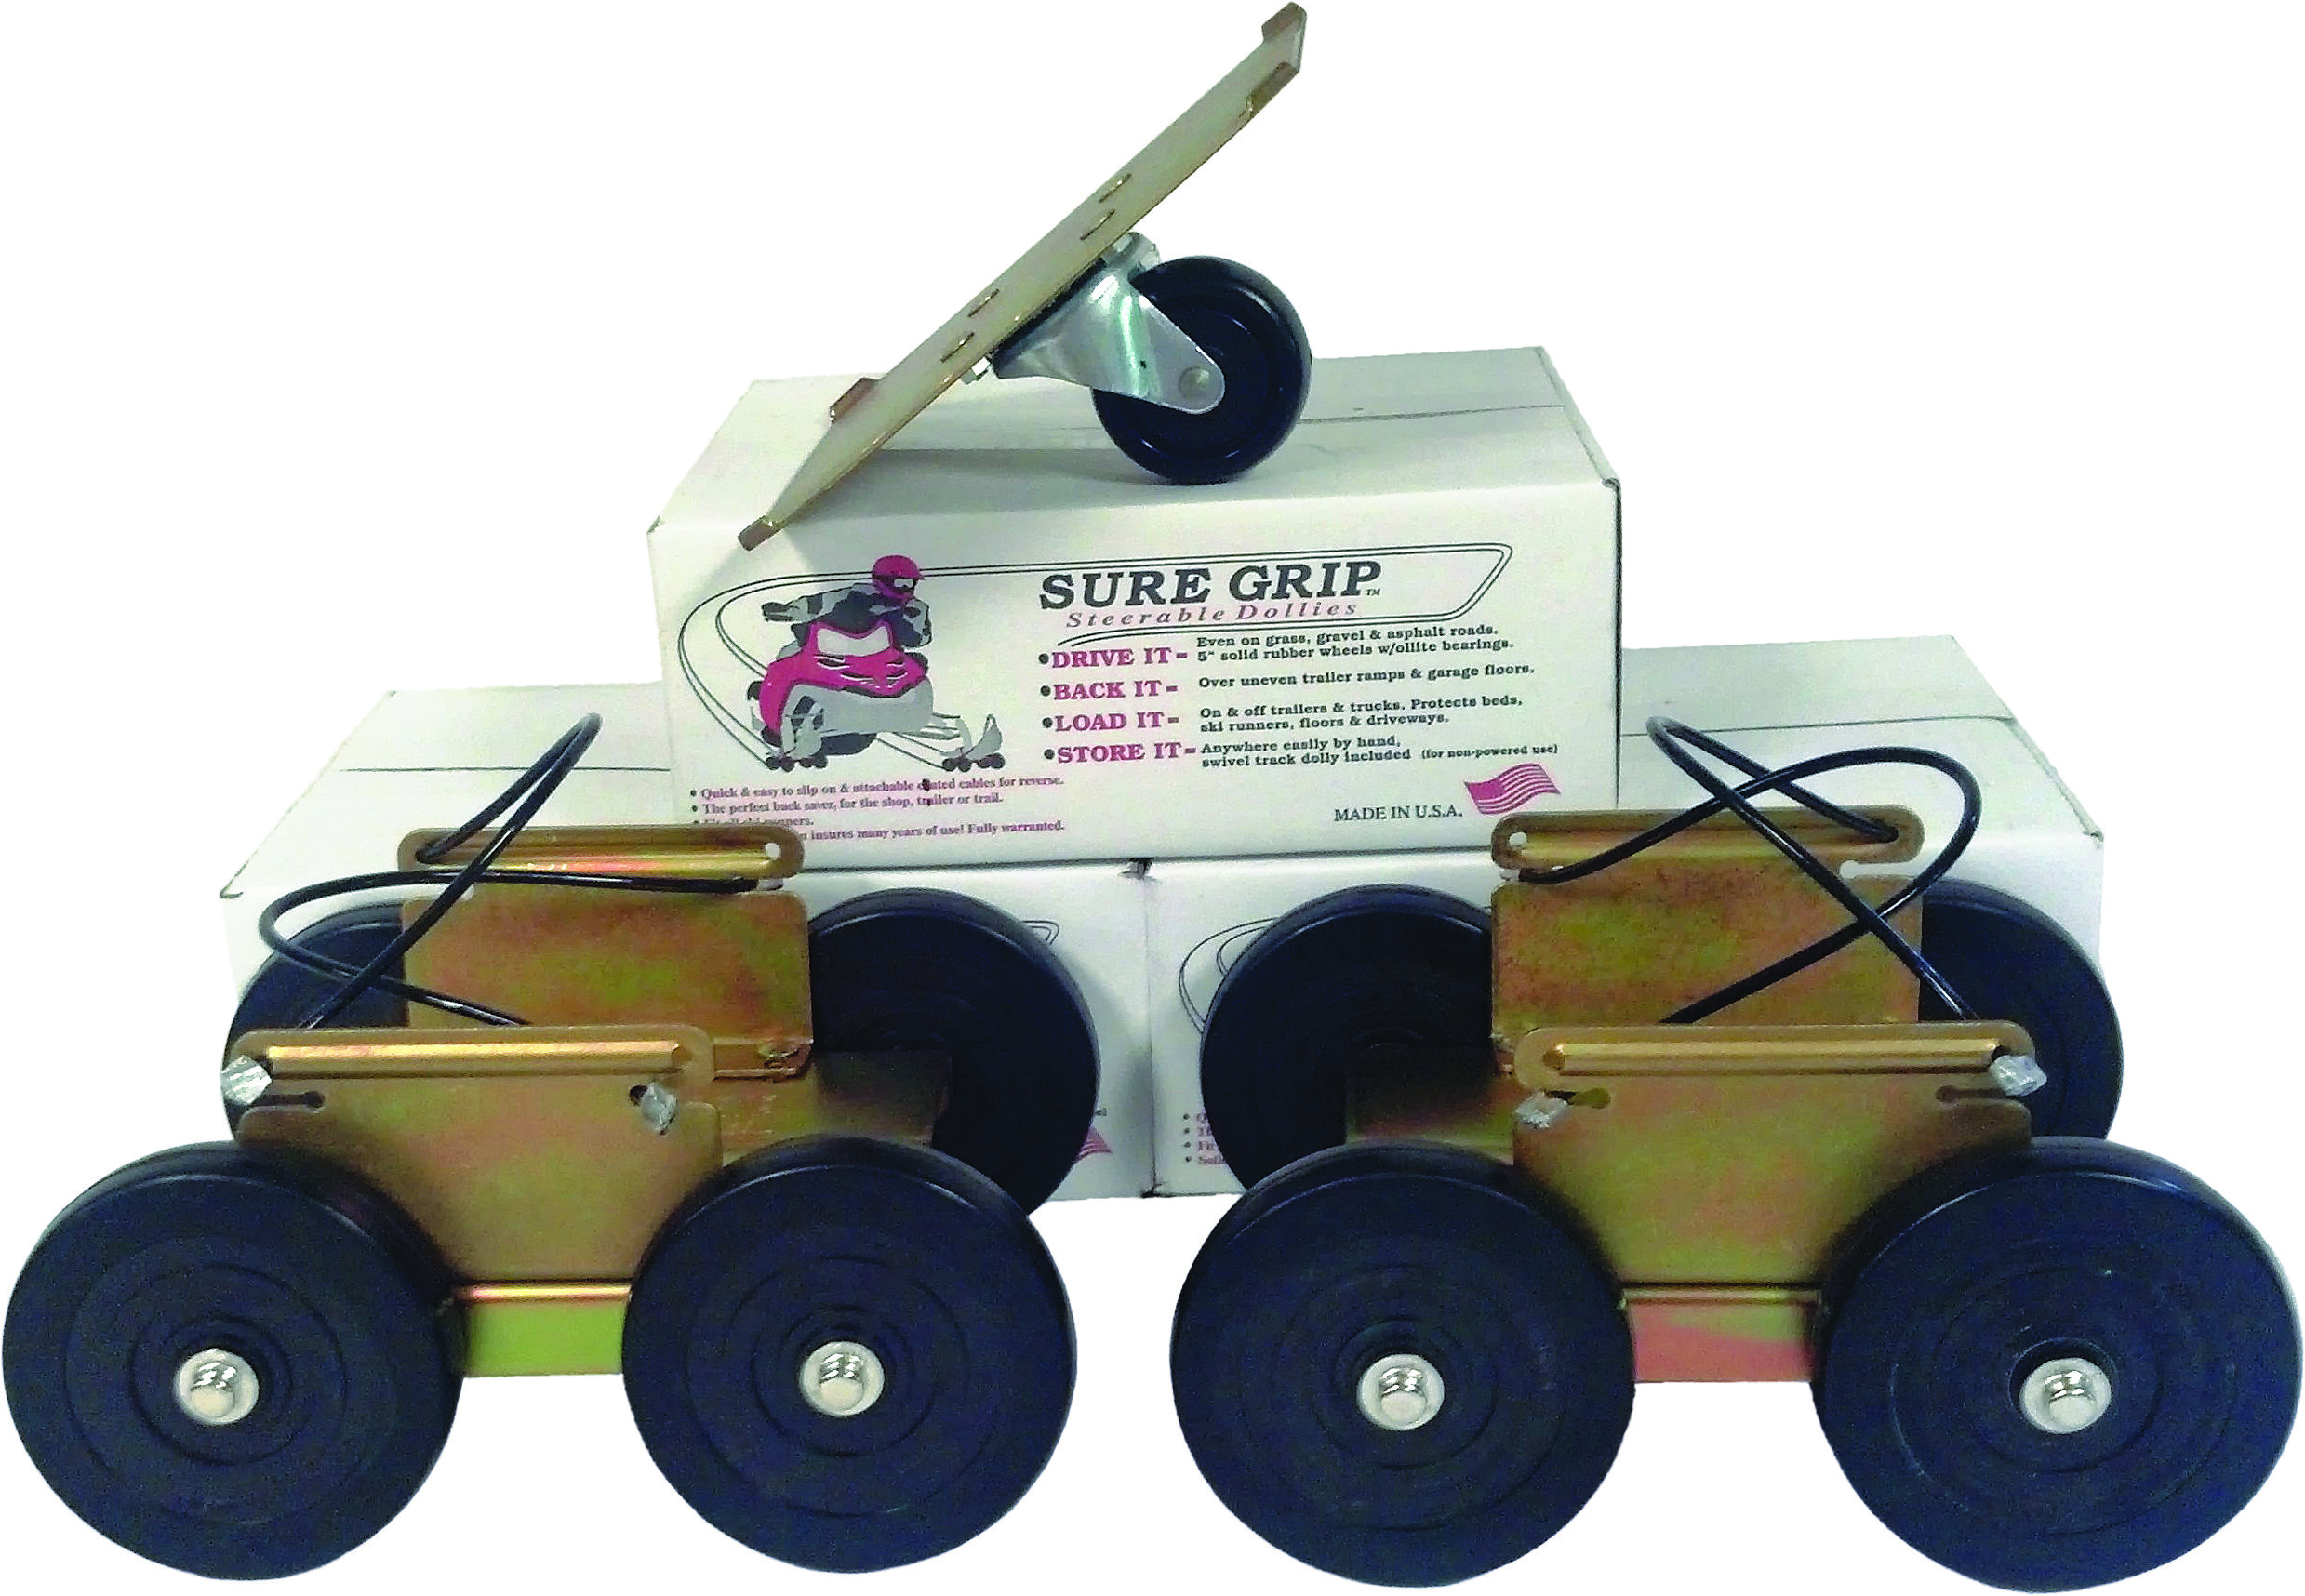
SURE GRIP DOLLY 3-PIECE SET LONG PS-6112
SURE GRIP DOLLY 3-PIECE SET LONG PS-6112 Features Drive it, Load it, Store it any place, any season Ski dollies cannot slip off, even when driving on grass and gravel Useful tool for shop, trailer or trail Ski dollies cannot slip out from under skis Allows snowmobile to be driven slowly on pavement, etc Wide enough for dual keel ski designs Adjustable dollies work for skis from 7.25 inches up to 10 inches Solid steel construction with durable rubber wheels
Brand: SURE GRIP
Category: Sporting Goods > Outdoor Recreation > Winter Sports & Activities > Skiing & Snowboarding > Ski & Snowboard Storage Racks